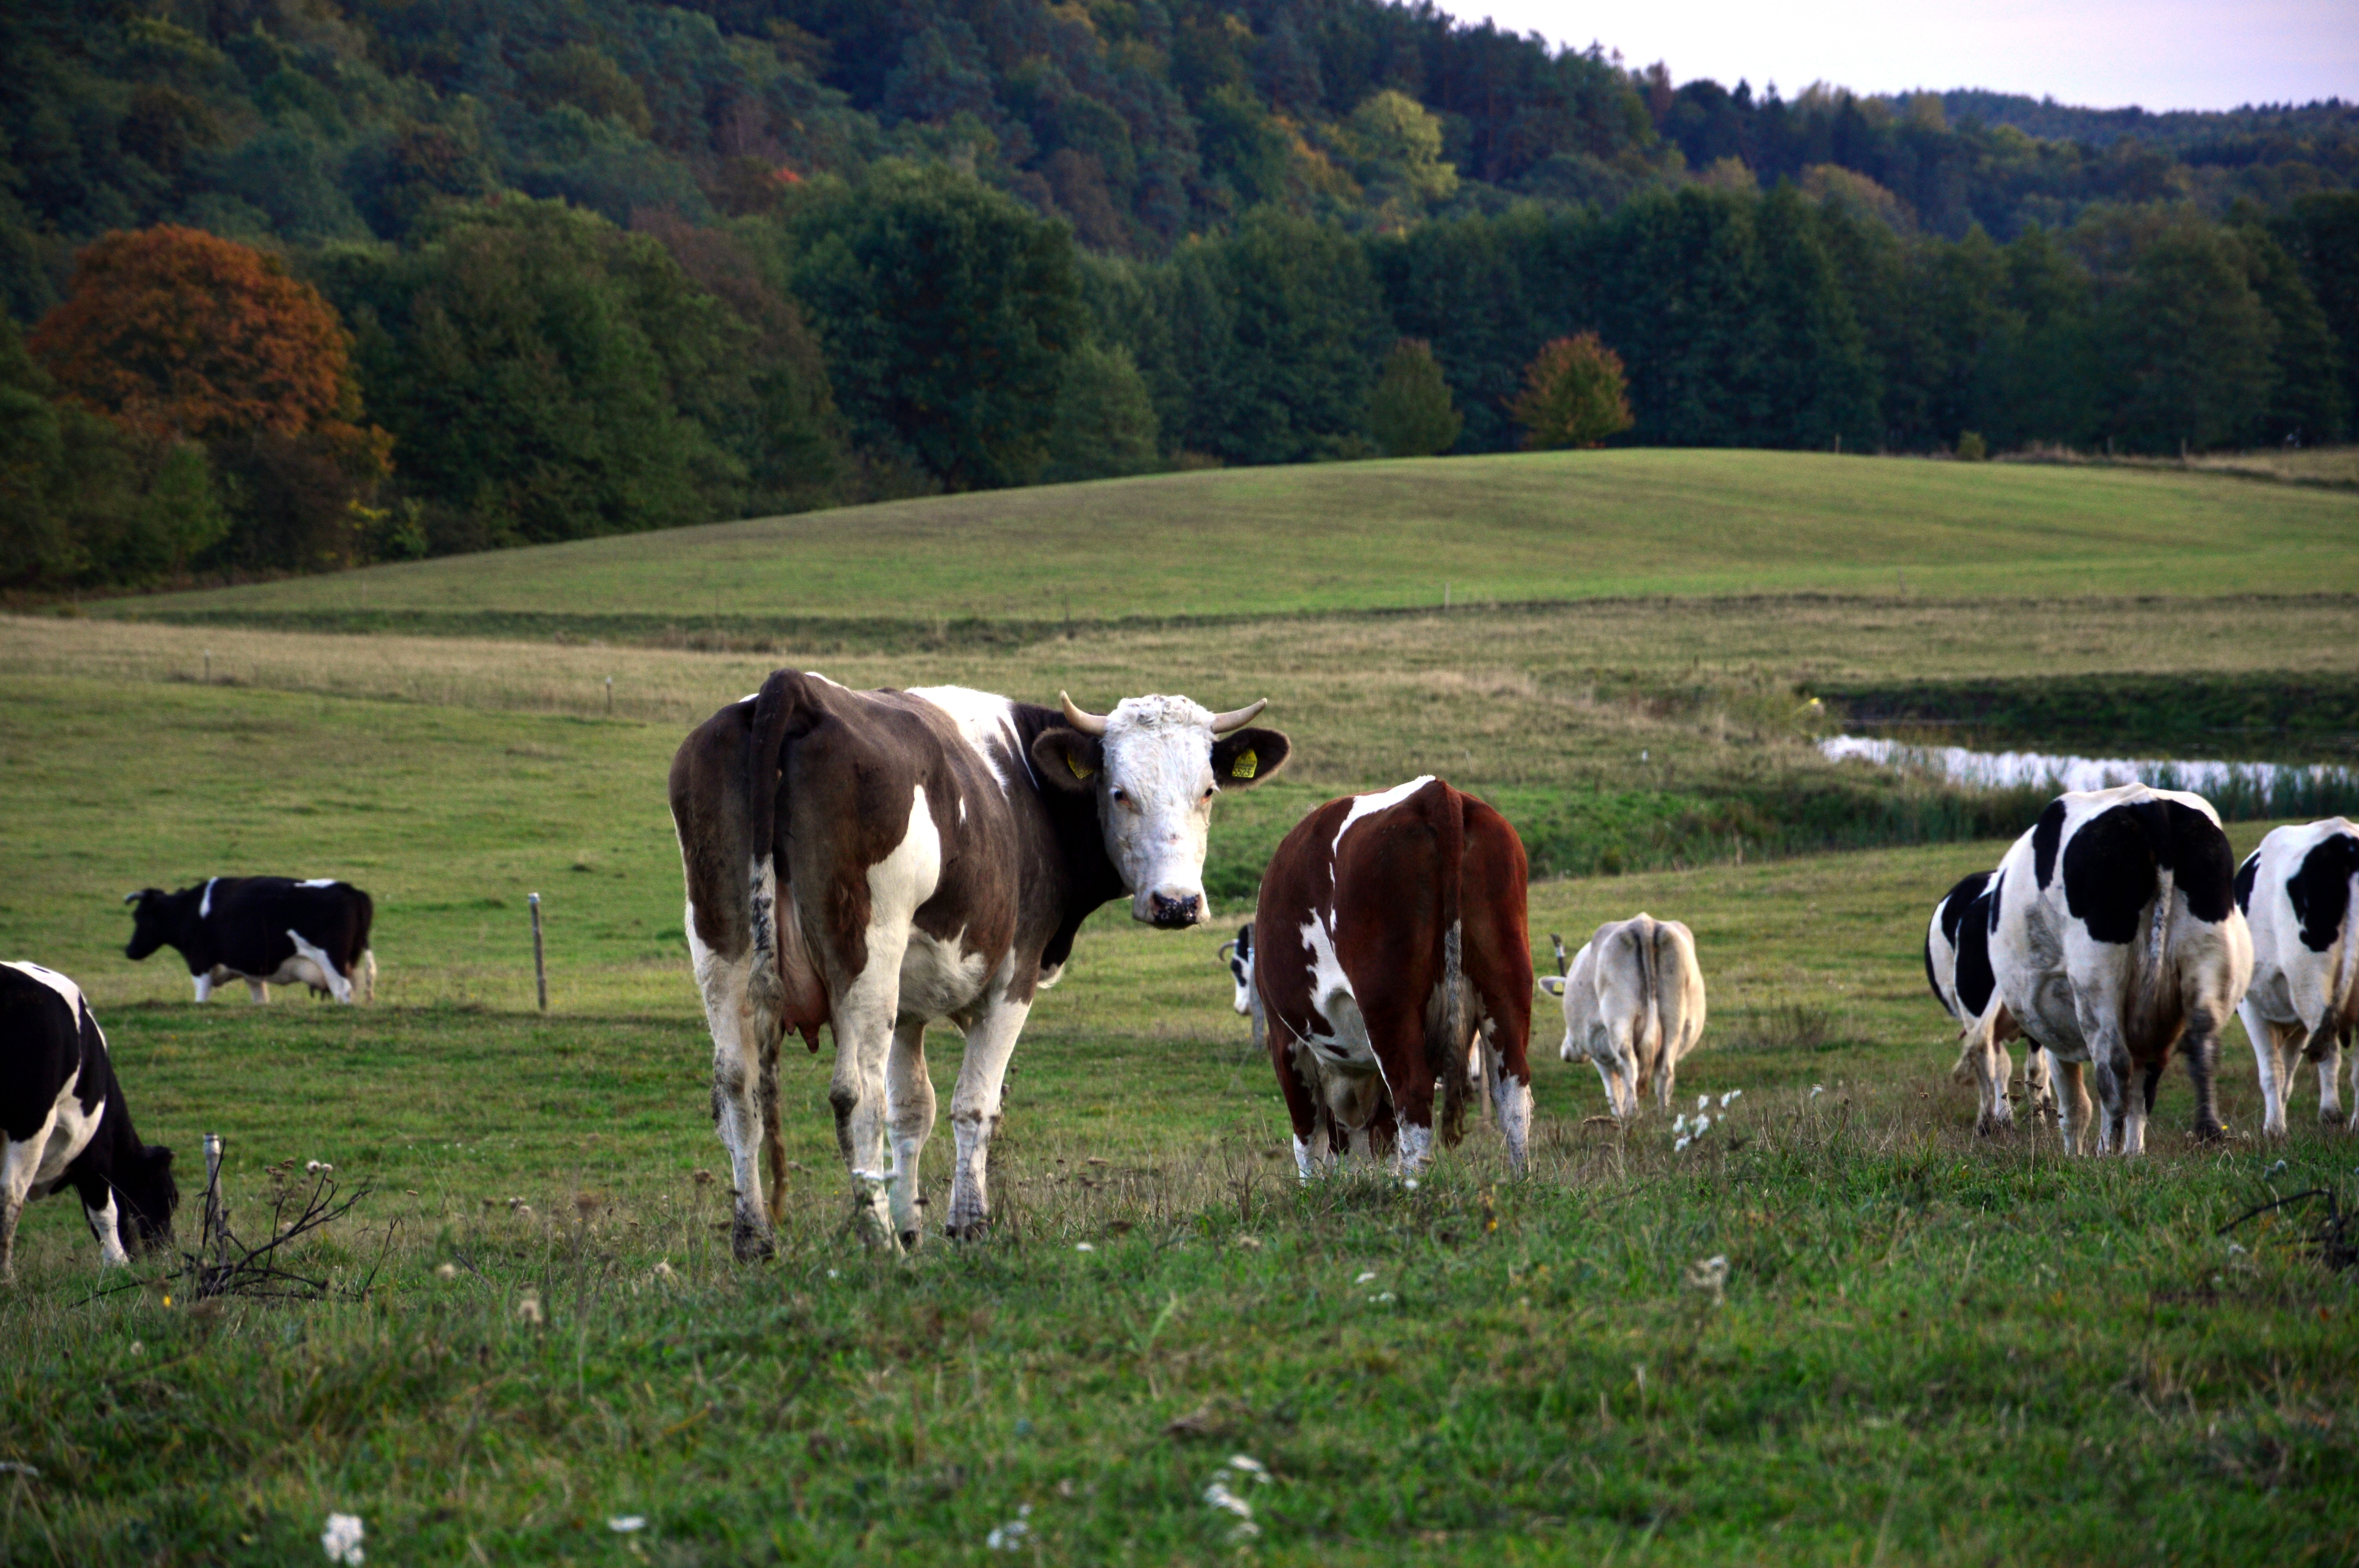
landscape, nature, grass, field, farm, meadow, view, village, cattle, herd, pasture, grazing, ranch, scenery, agriculture, cows, grassland, habitat, masuria, ecosystem, rural area, dairy cow, natural environment, cattle like mammal